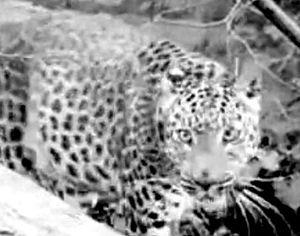
Mimir la Panthère est une panthère qui eut un rôle dans sept films d'Alfred Machin entre 1912 et 1913.